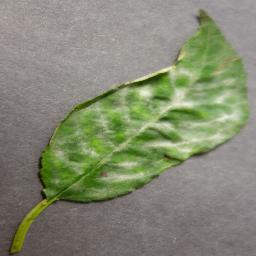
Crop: cherry
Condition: (including_sour)_powdery_mildew